Karl Maximilian, Prince of Dietrichstein

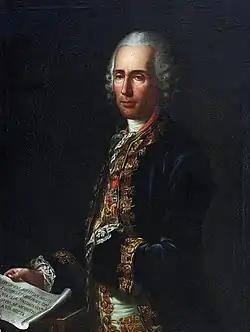
Karl Maximilian, Prince of Dietrichstein. Painting by Josef Hickel, 1773.

Karl Maximilian, Prince of Dietrichstein ("Karl Maximilian Philipp Franz Xaver"; 28 April 1702 – 24 October 1784), was a German prince member of the House of Dietrichstein, 6th Prince ("Fürst") of Dietrichstein zu Nikolsburg, Princely Count ("gefürsteter Graf") of Tarasp, Baron ("Freiherr") of Hollenburg, Finkenstein and Thalberg.